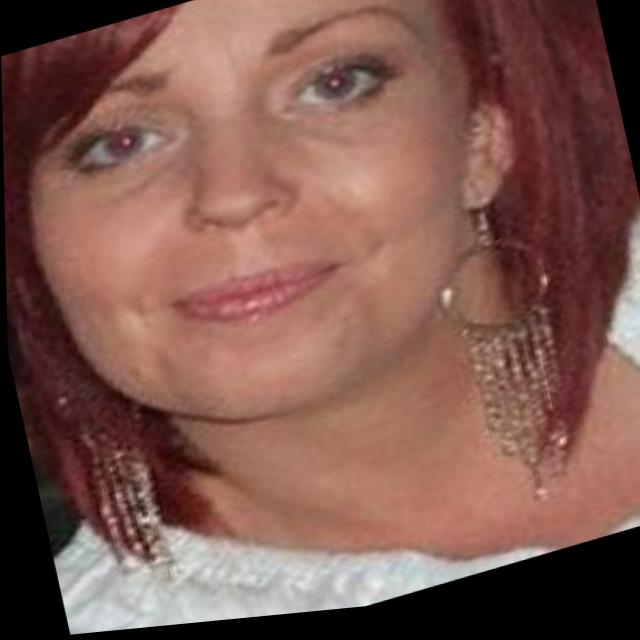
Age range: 21-44